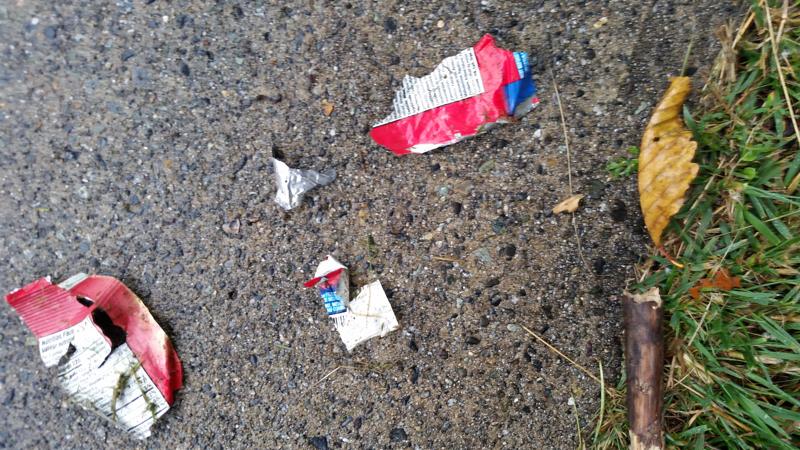
Waste category: trash